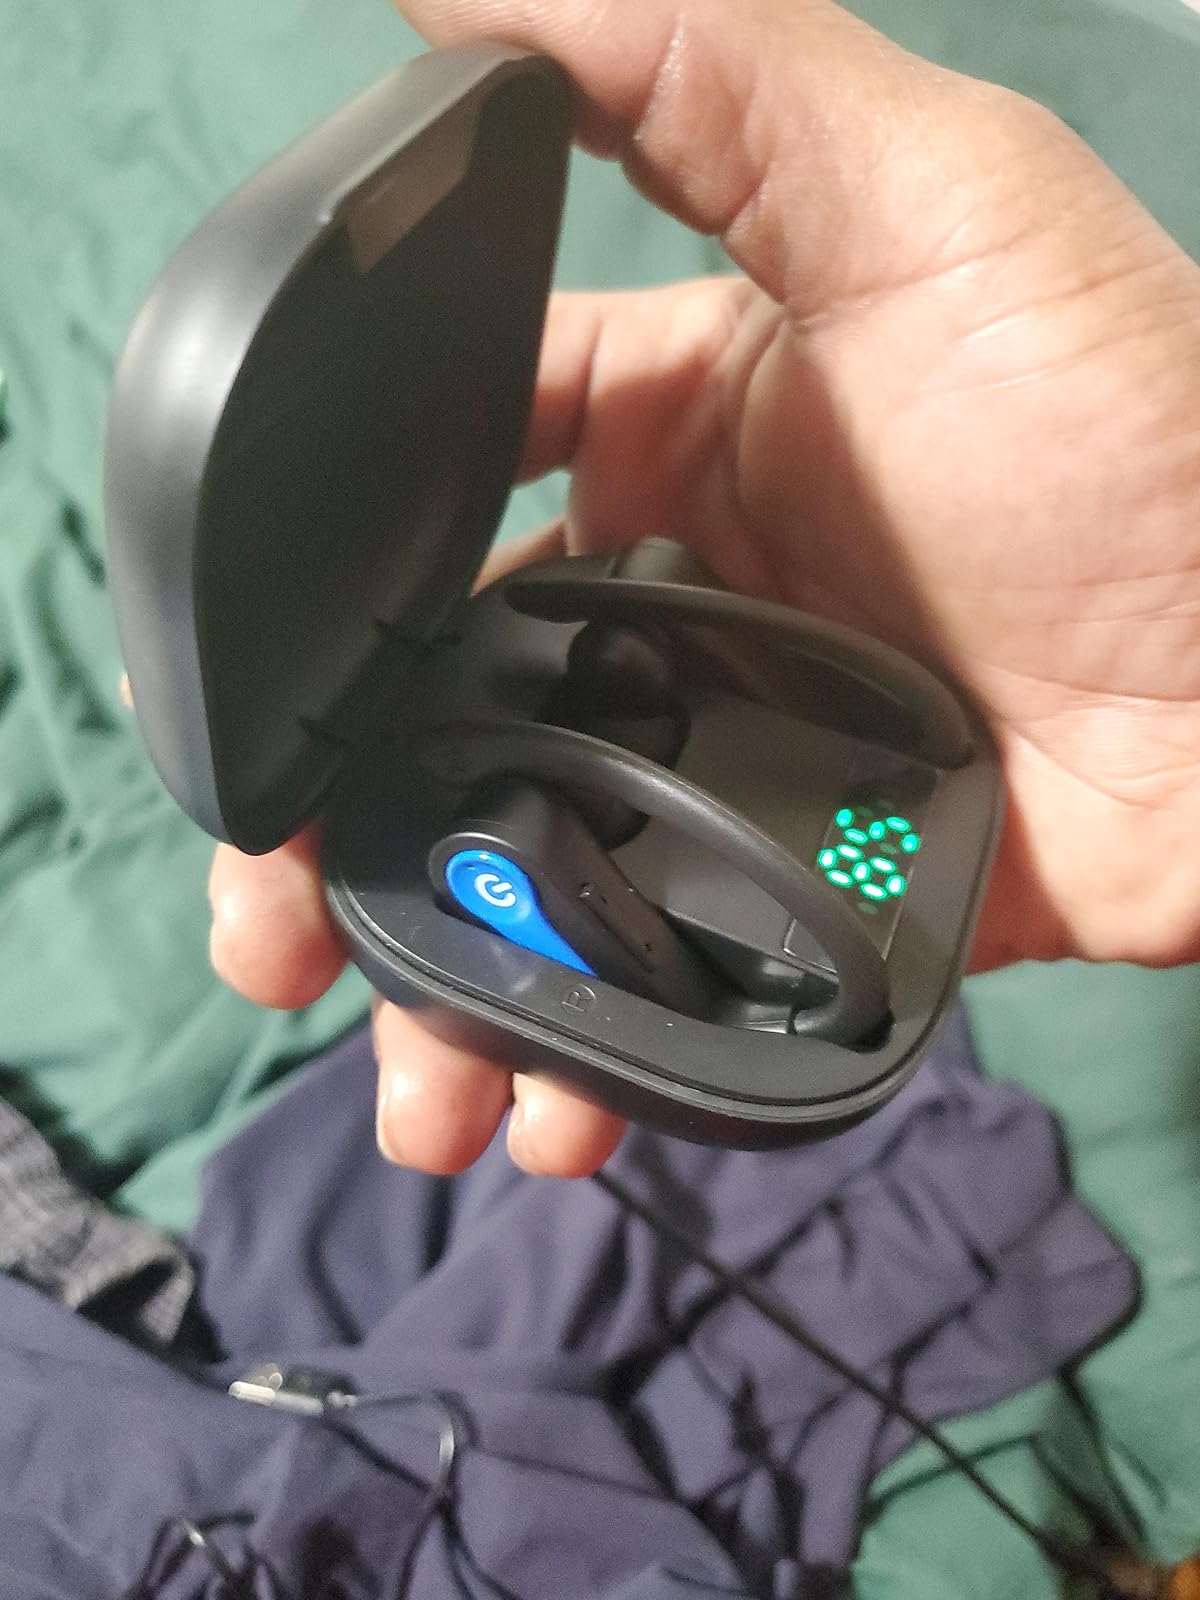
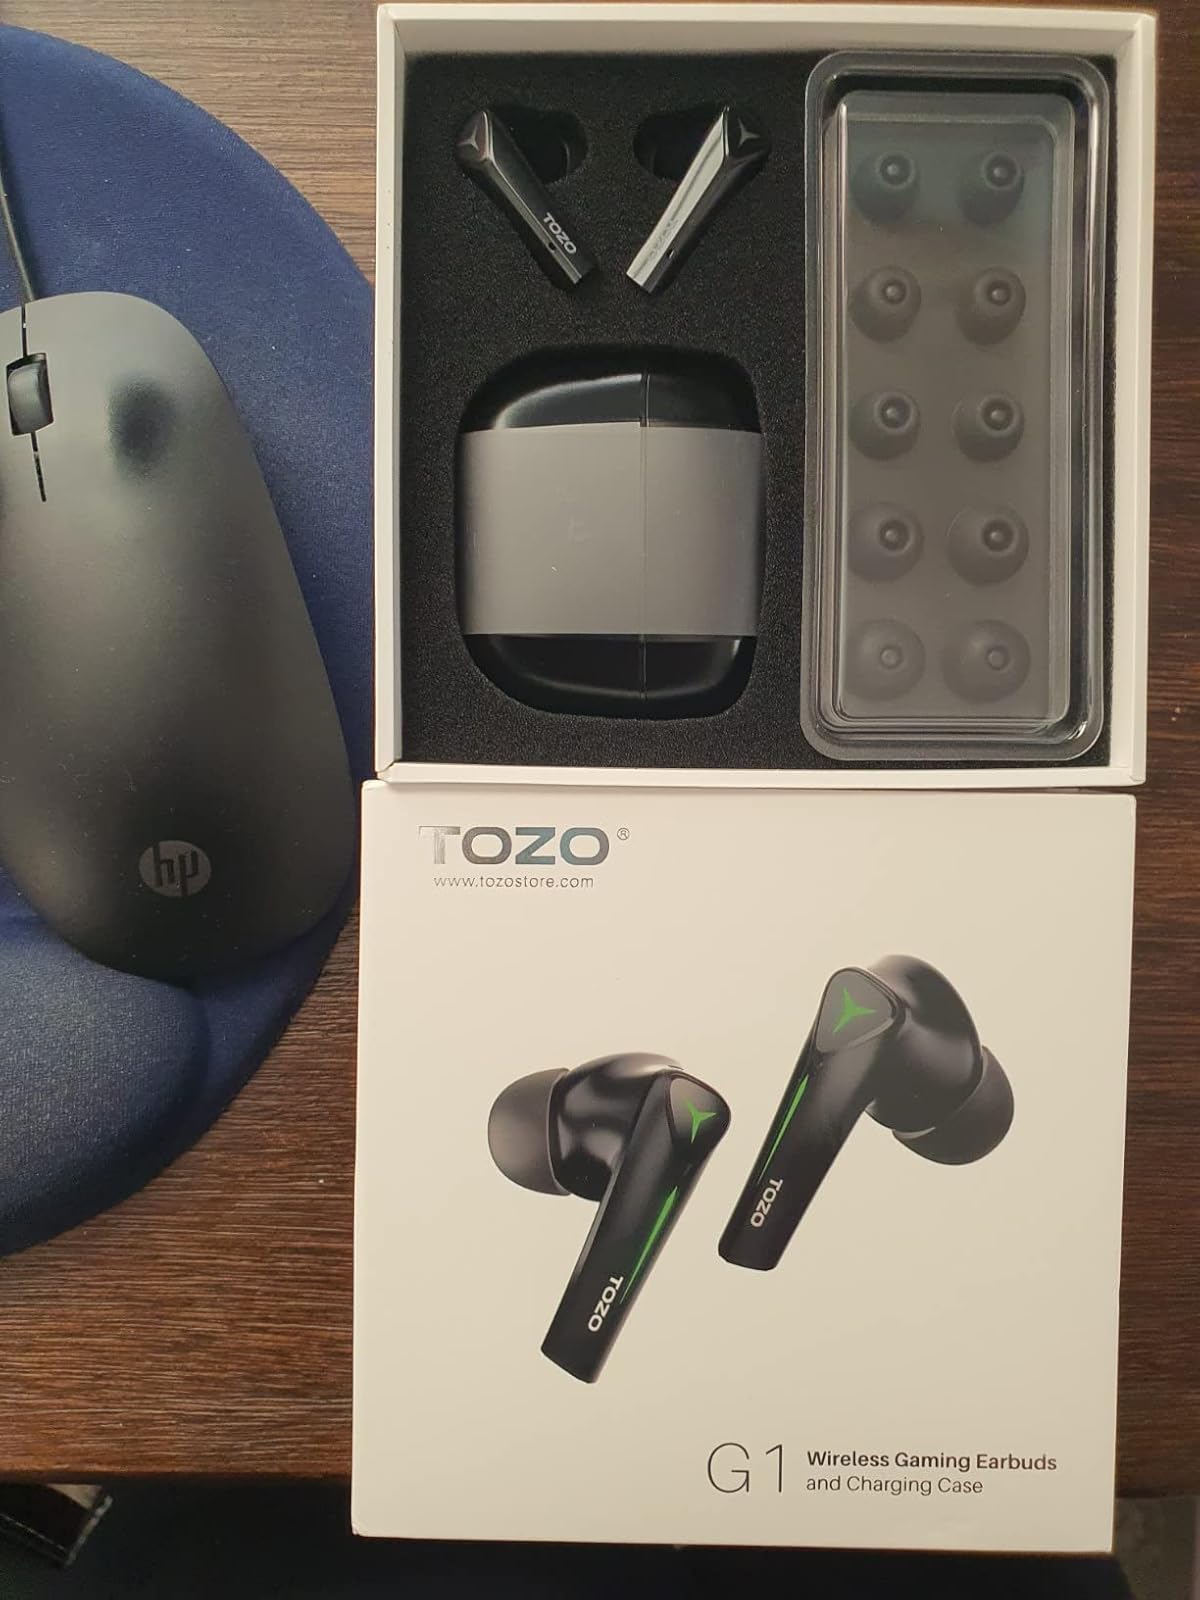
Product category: earbuds
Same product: no